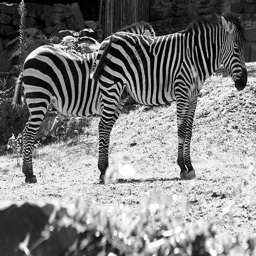
A couple of zebra standing in a field.
Two zebras standing side by side in a black and white photo.
Two zebras are standing on a grassy field.
Zebras standing together on a rock covered hill.
Two zebras stand together in a dirt area.